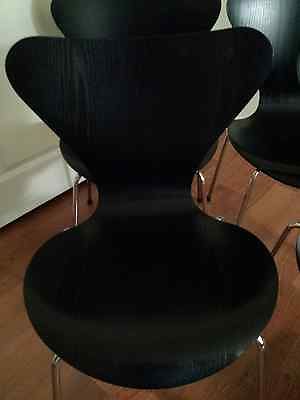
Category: chair